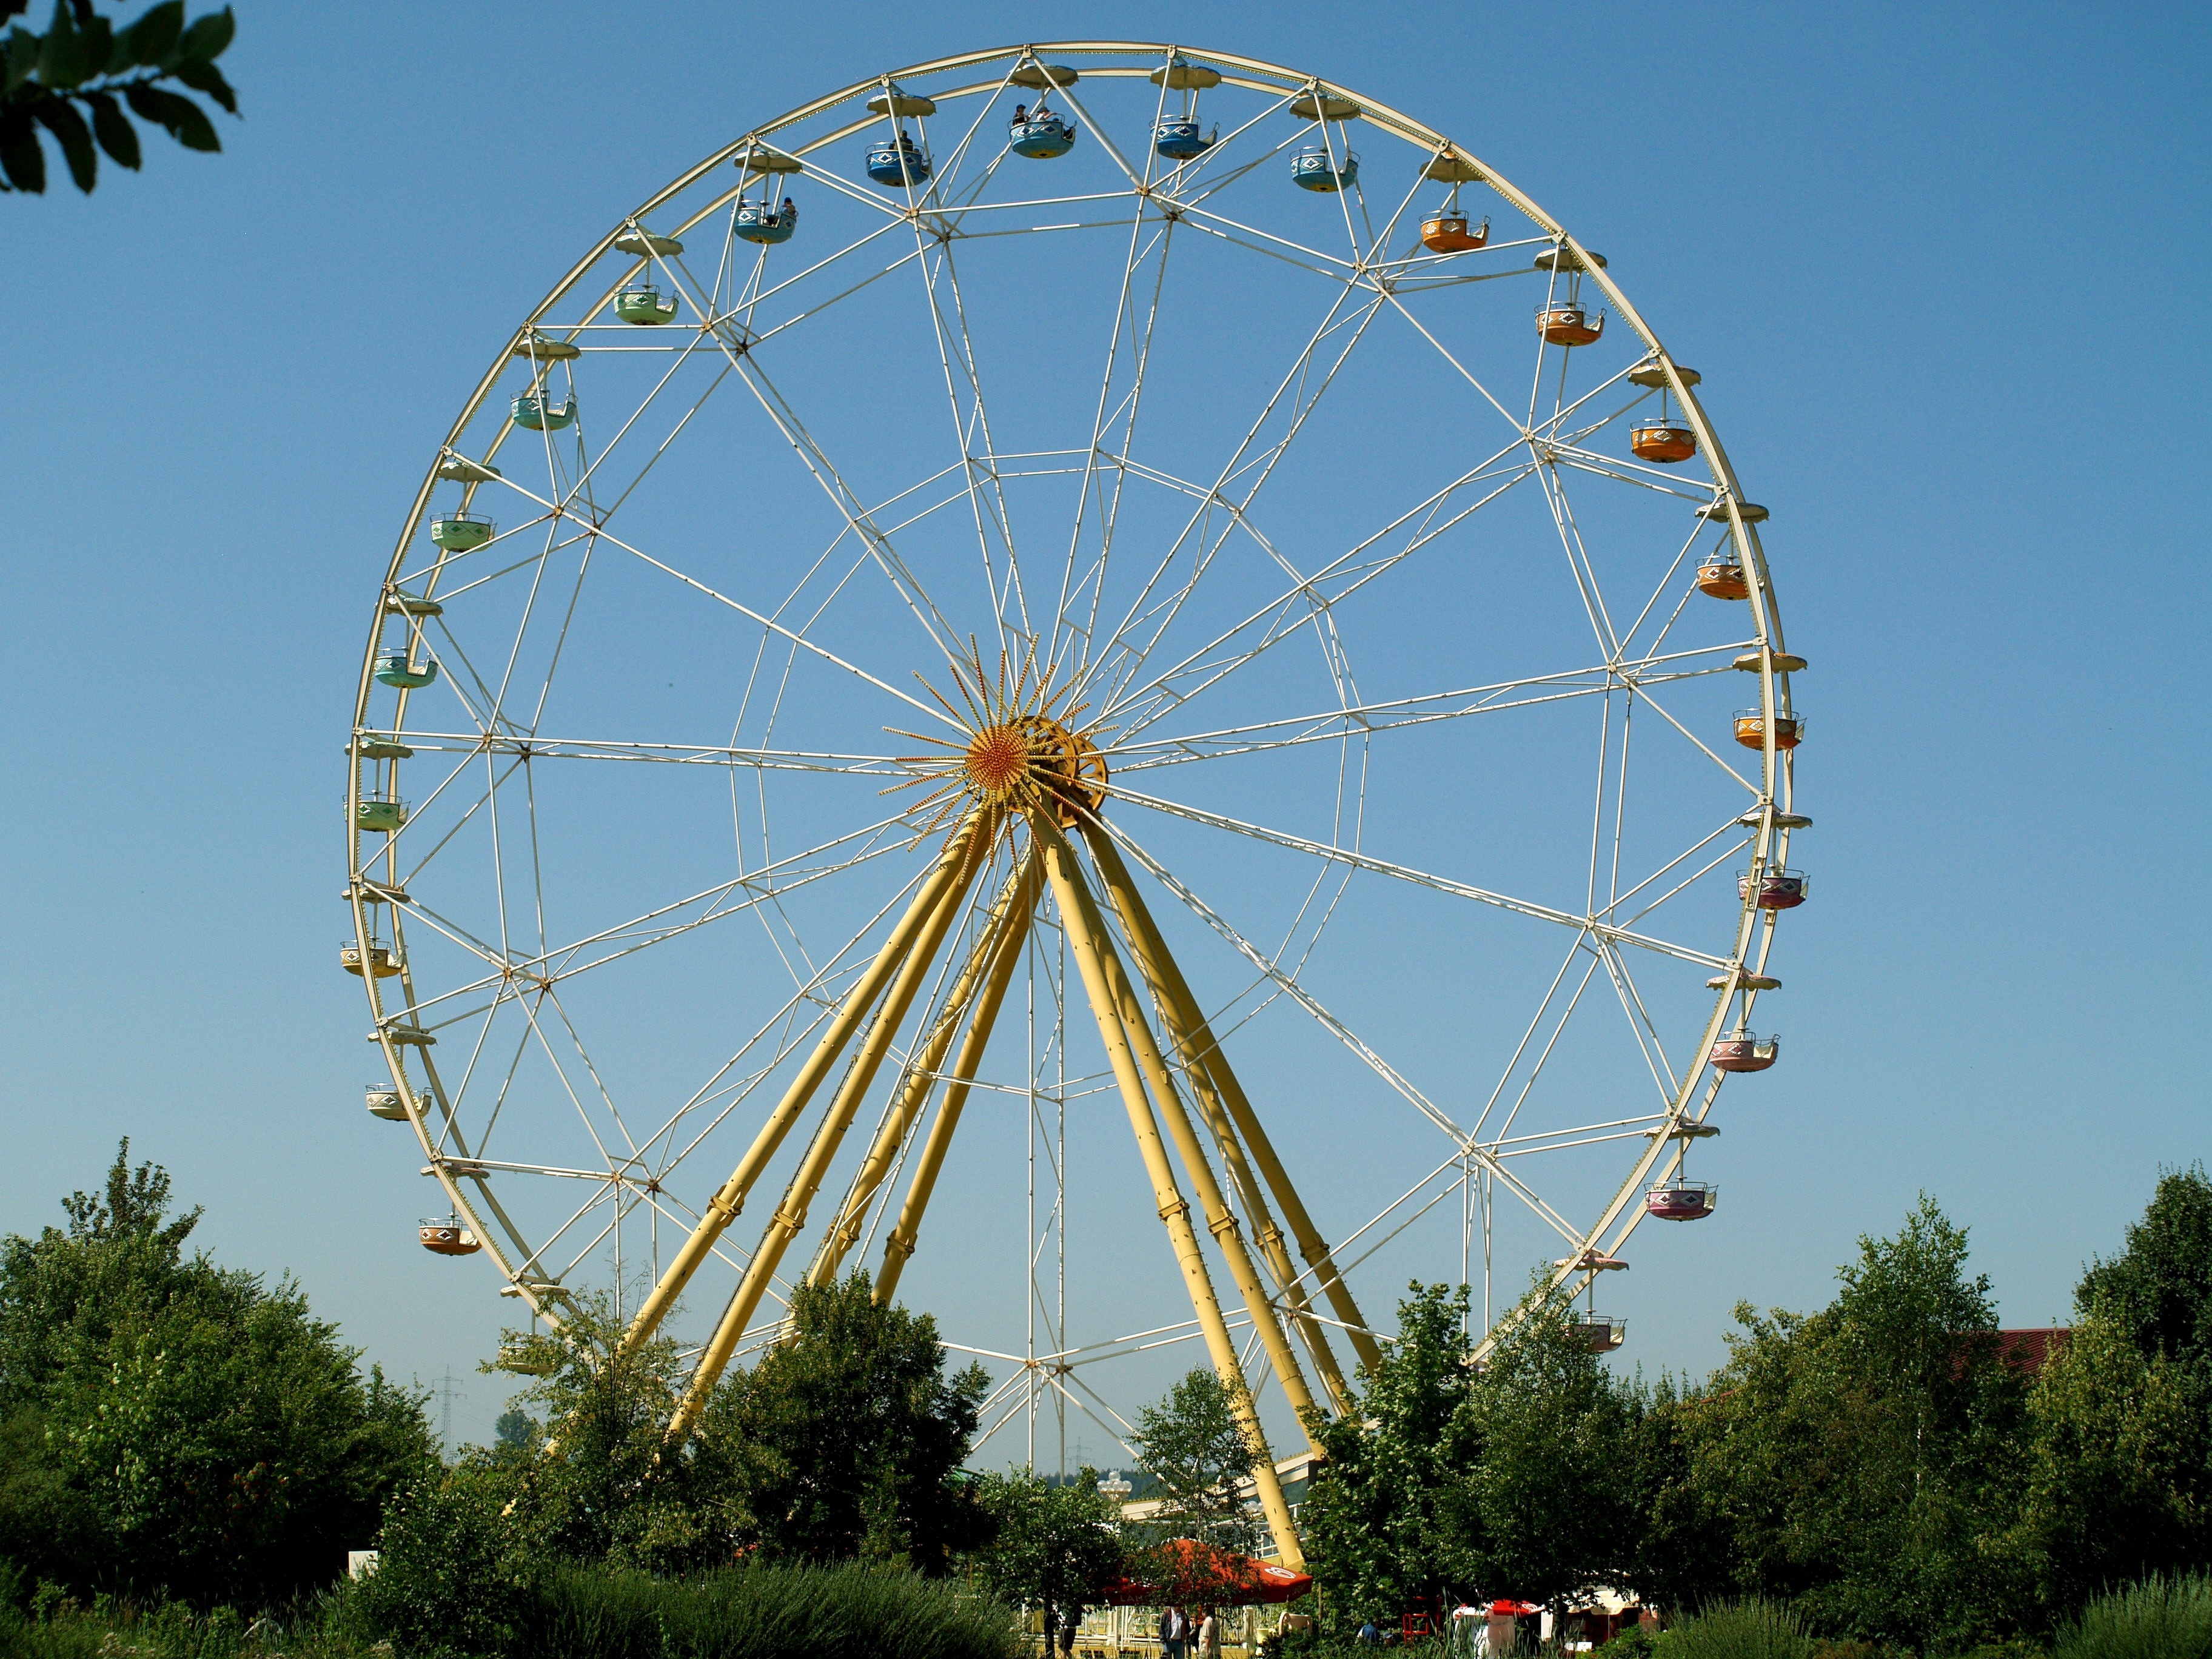
recreation, ferris wheel, amusement park, park, festival, tourist attraction, fair, outdoor recreation, geographical feature